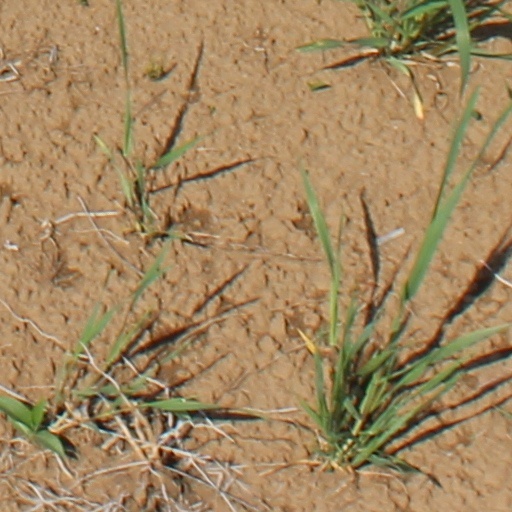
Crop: wheat